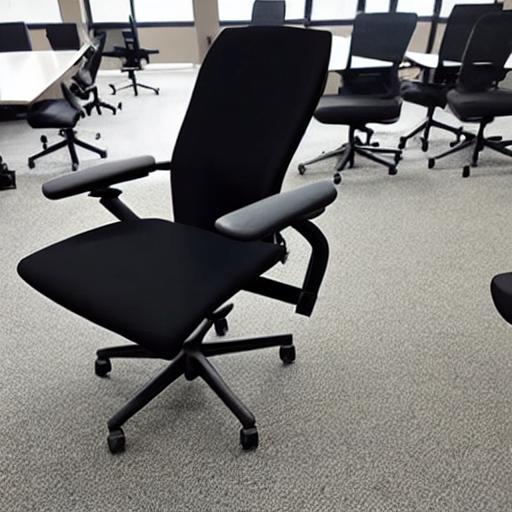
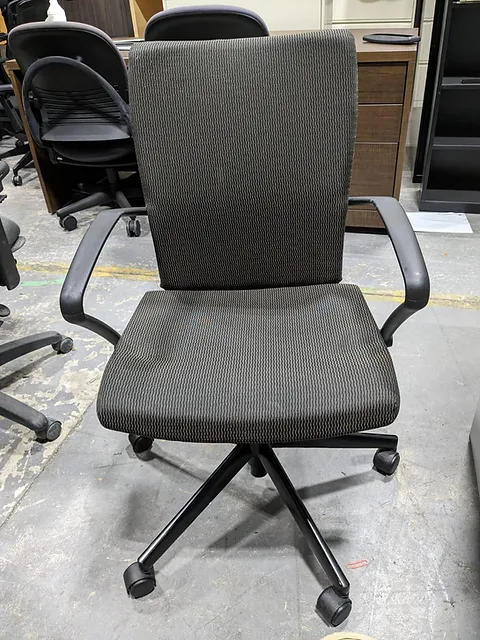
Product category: items_chair
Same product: no